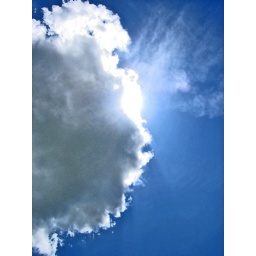
The sun peeks out behind a big cloud in a blue sky.